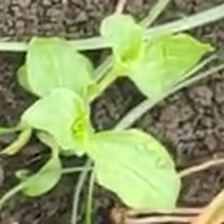
Weed species: Kena_(Commplina_benghalensio)